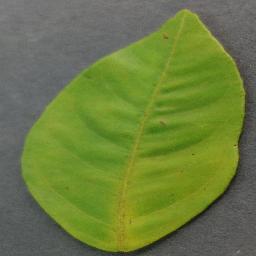
Label: Orange___Haunglongbing_(Citrus_greening)